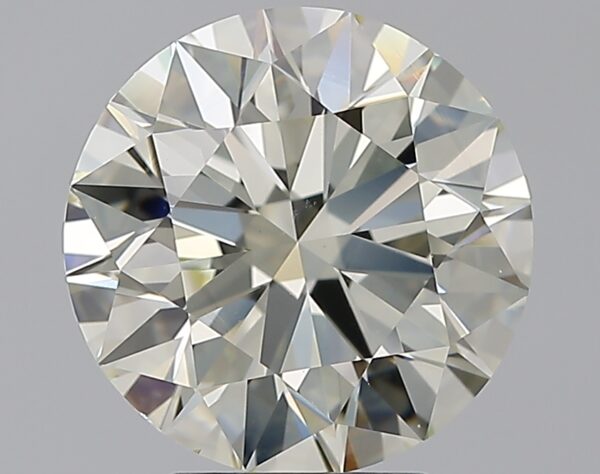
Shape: round
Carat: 3.9
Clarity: VS1
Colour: N
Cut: EX
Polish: EX
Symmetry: EX
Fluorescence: M
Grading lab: GIA
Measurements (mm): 10 x 10.04 x 6.24